Sharovary

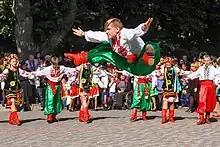
A 2016 parade of Ukrainian national dress

The presence of sharovary in the dress of the Zaporozhian Cossacks is noted by German ambassador Erich Lassota in the 16th century. A comprehensive description of Cossack dress is included in the 1651 book "Description d'Ukranie…" ("Description of Ukraine...") by Polish-enlisted French-born cartographer and military engineer Guillaume Le Vasseur de Beauplan. Its translation mentions "sharovary", but narrow linen pants (d'un caleçó) were specified in the original instead.